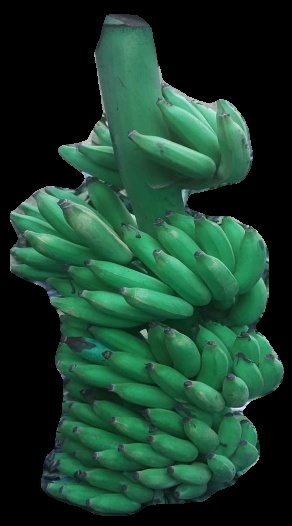
Variety: elakki-bale
Grade: grade1